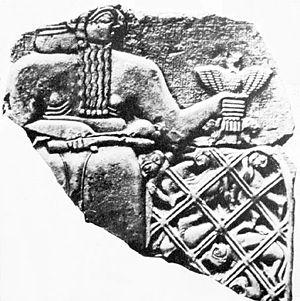
La stèle des vautours, ou stèle de victoire d'Eannatum, roi de Lagash, est une stèle historiée datée des dynasties archaïques III, vers 2450 av. J.-C. commémorant la victoire de la cité-État Lagash sur sa rivale Umma. Elle a été exhumée en état fragmentaire sur le site de Tello en Mésopotamie. Il s'agit de la première stèle historiée connue, insistant sur une victoire militaire et le rôle guerrier du souverain. Elle est conservée au département des Antiquités Orientales du musée du Louvre.